Pride Radio

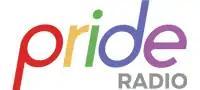
Previous "Pride Radio" logo used until 2013.

These FM stations currently carry Pride Radio on their HD2 (or HD3) digital subchannels: